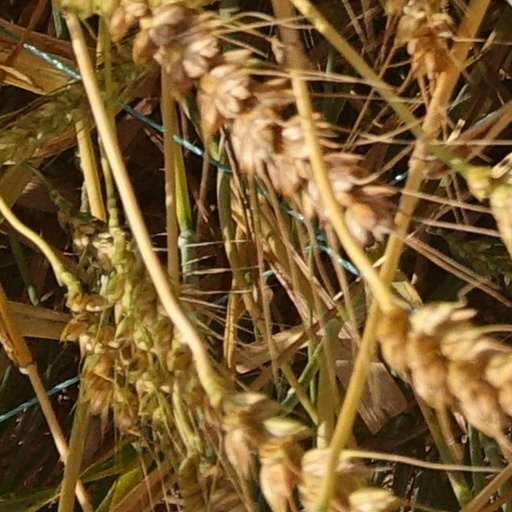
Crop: wheat